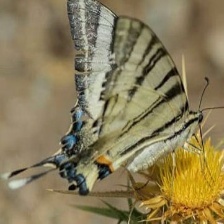
Species: SCARCE SWALLOW